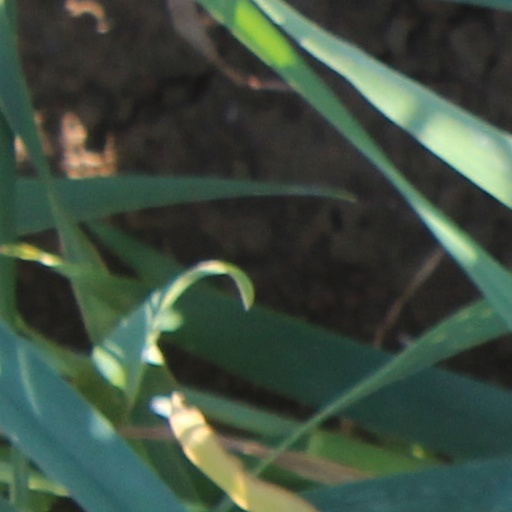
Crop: wheat